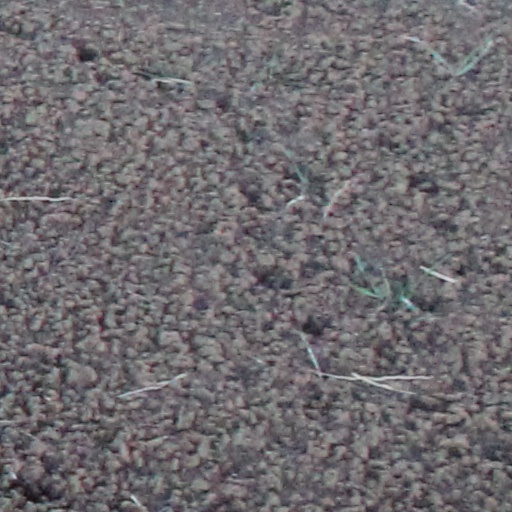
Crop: wheat